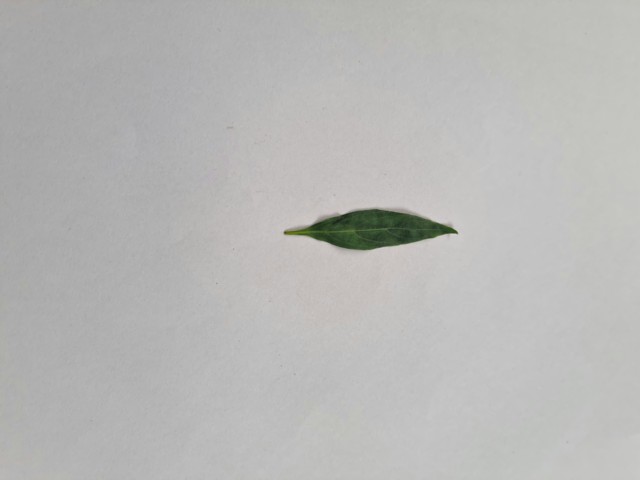
Plant: kalomegh